Augustin Schoeffler

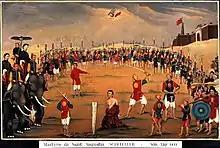
Martyrdom of St Augustin Schoeffler.

As Father Schoeffler walked to his place of execution, a placard, which read, "He preached truly the whole charge of preaching the religion of Jesus. His crime is patent. Let Mr. Augustin be beheaded, and cast into a stream." was carried before him. Augustin Schoeffler's head was thrown into the Red River, and was never recovered. The crowd rushed to collect relics. Some even uprooted the grass that was stained with his blood. His body was buried on the site of his execution. Two days later, local Christians exhumed the body and reburied it in a Christian village nearby.